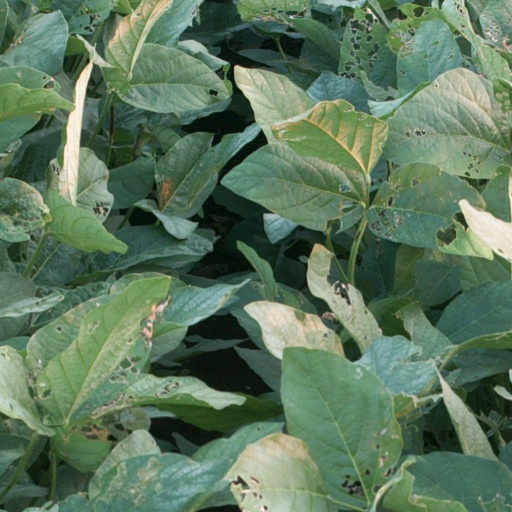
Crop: soybean